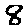
Label: 8